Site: brandenburg
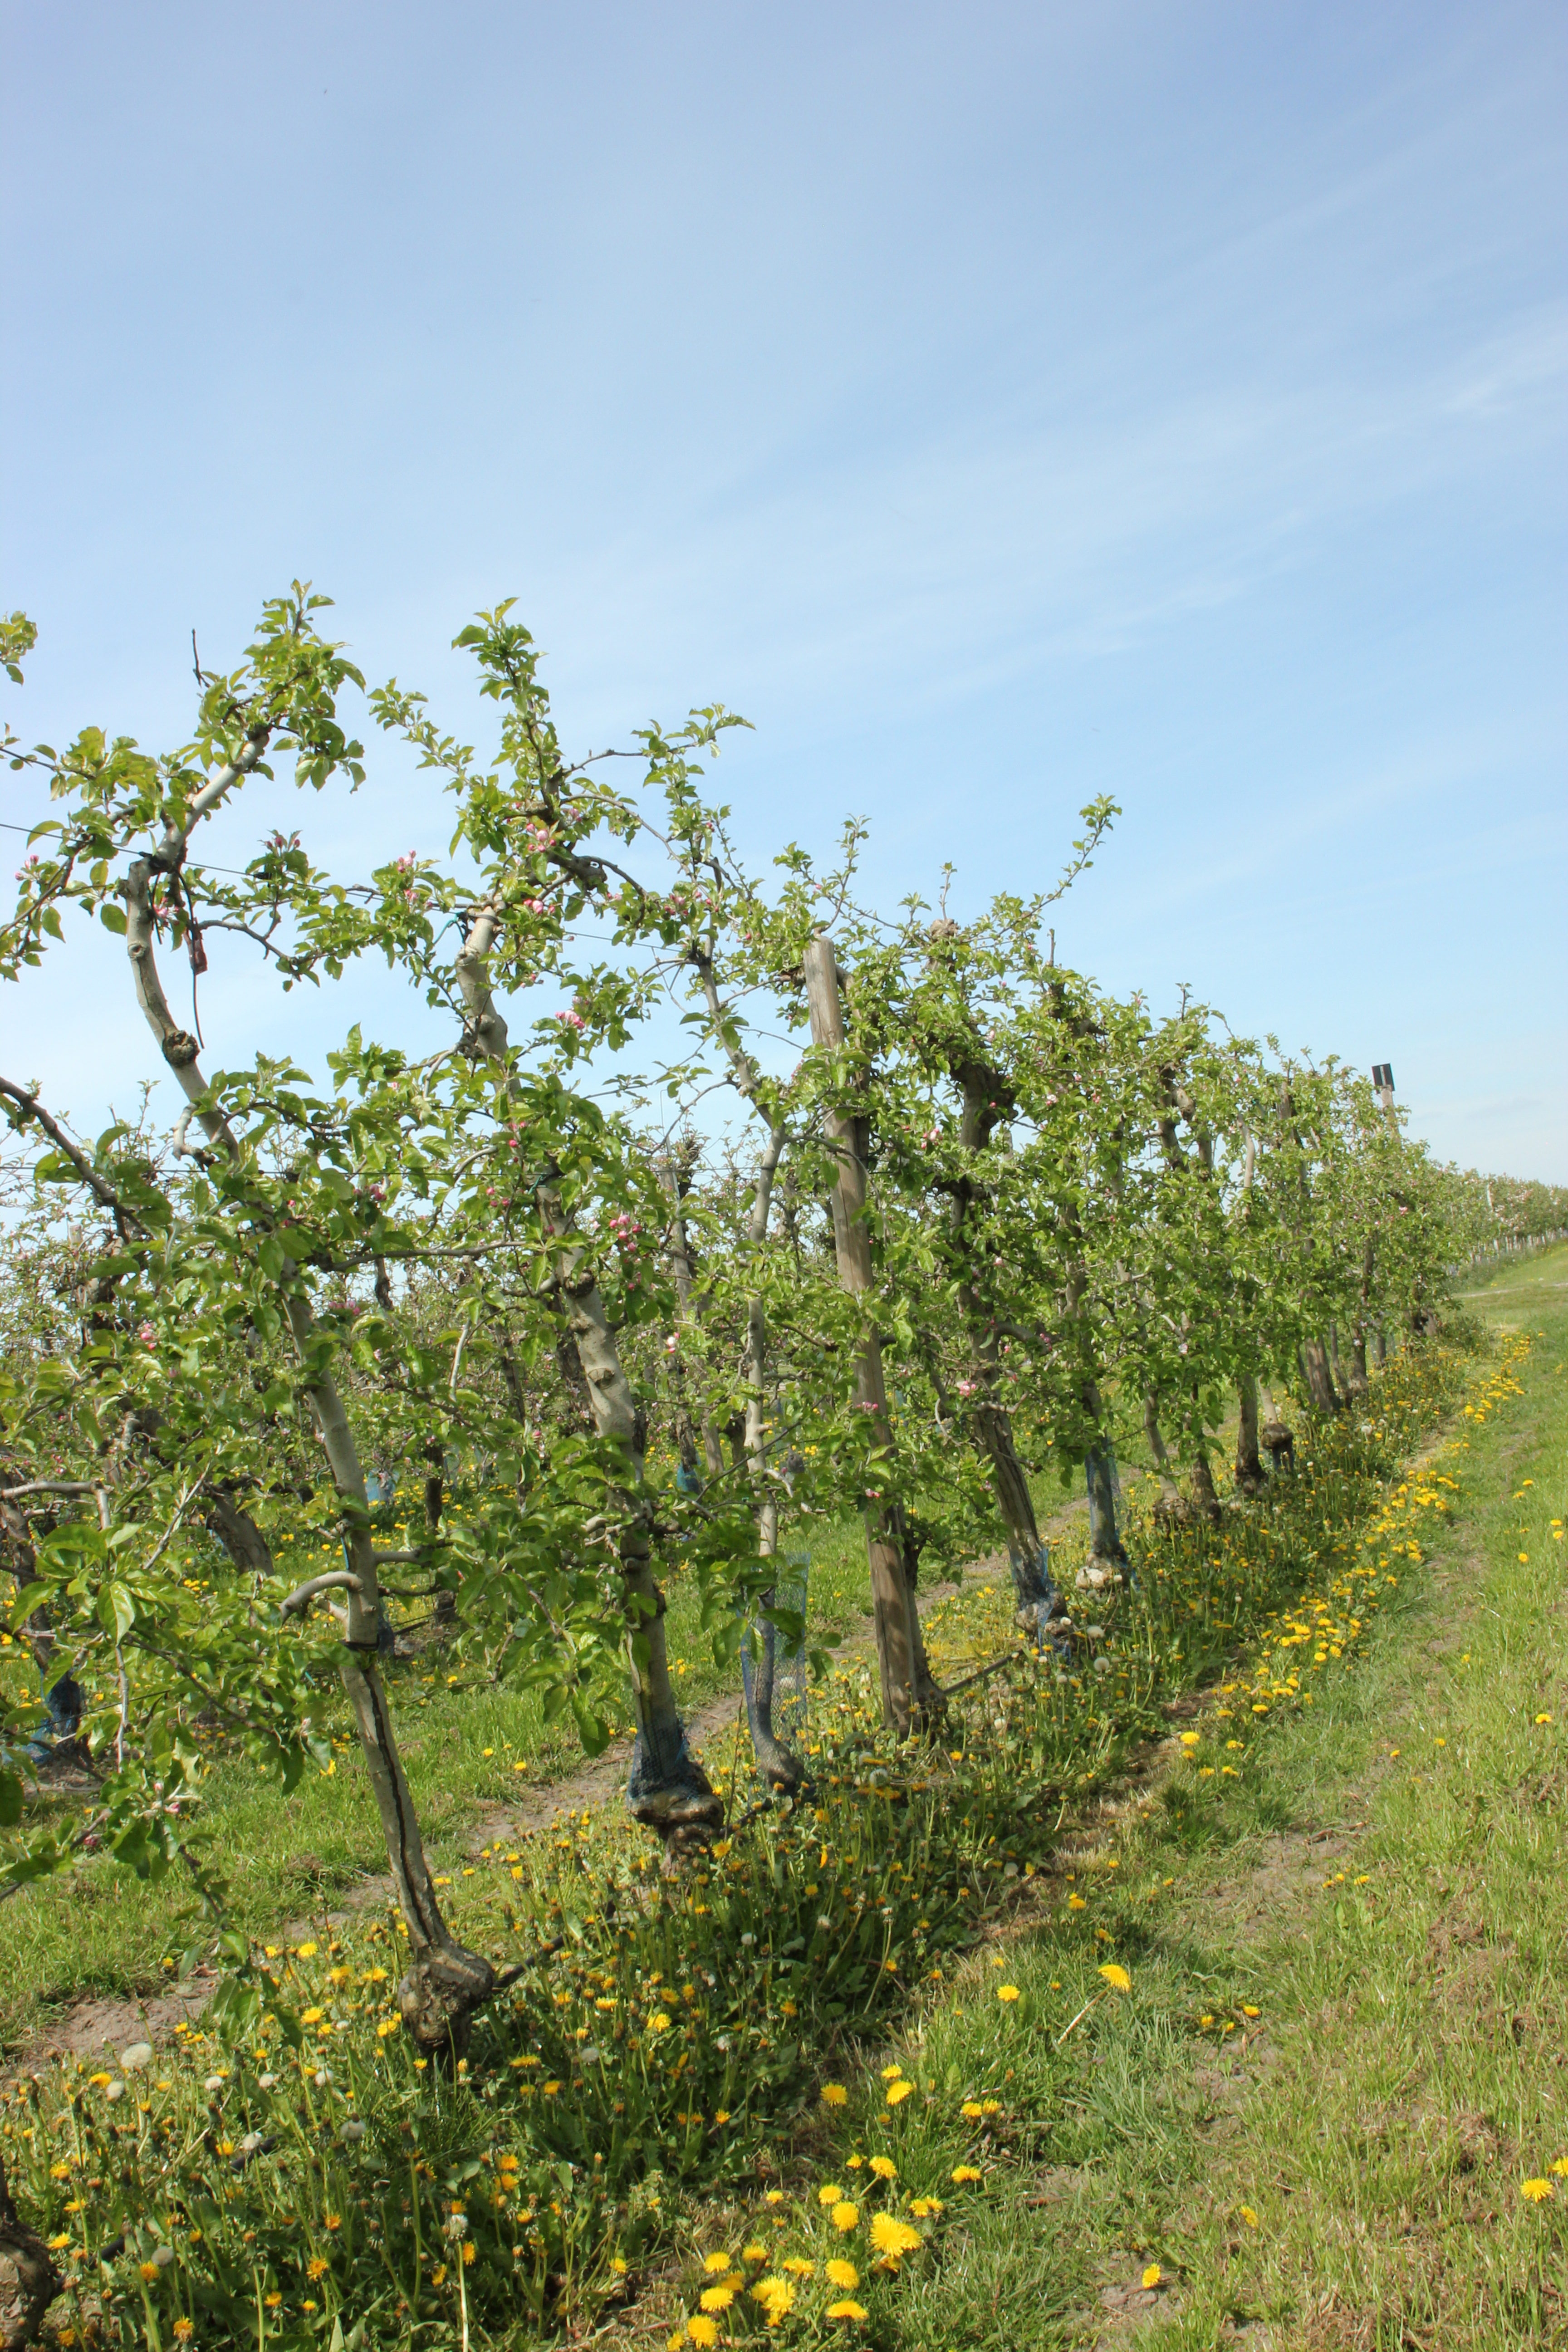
Growth stage (BBCH 60): Flowering